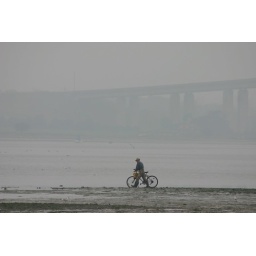
A man and his bike in front of a bridge